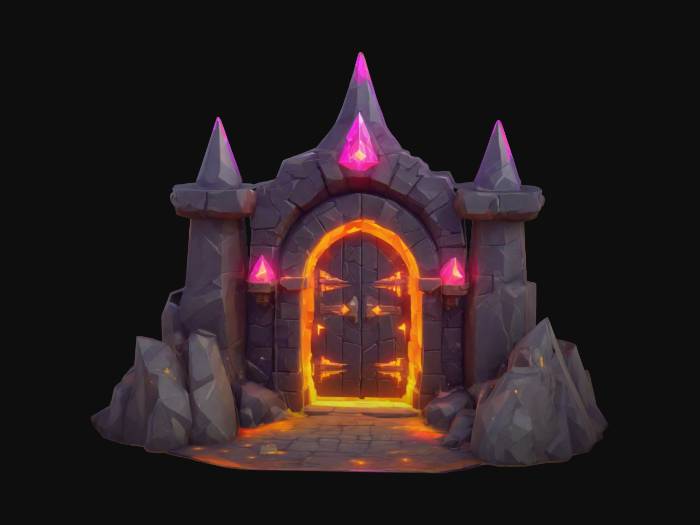
미적 점수 (1~10점): 8